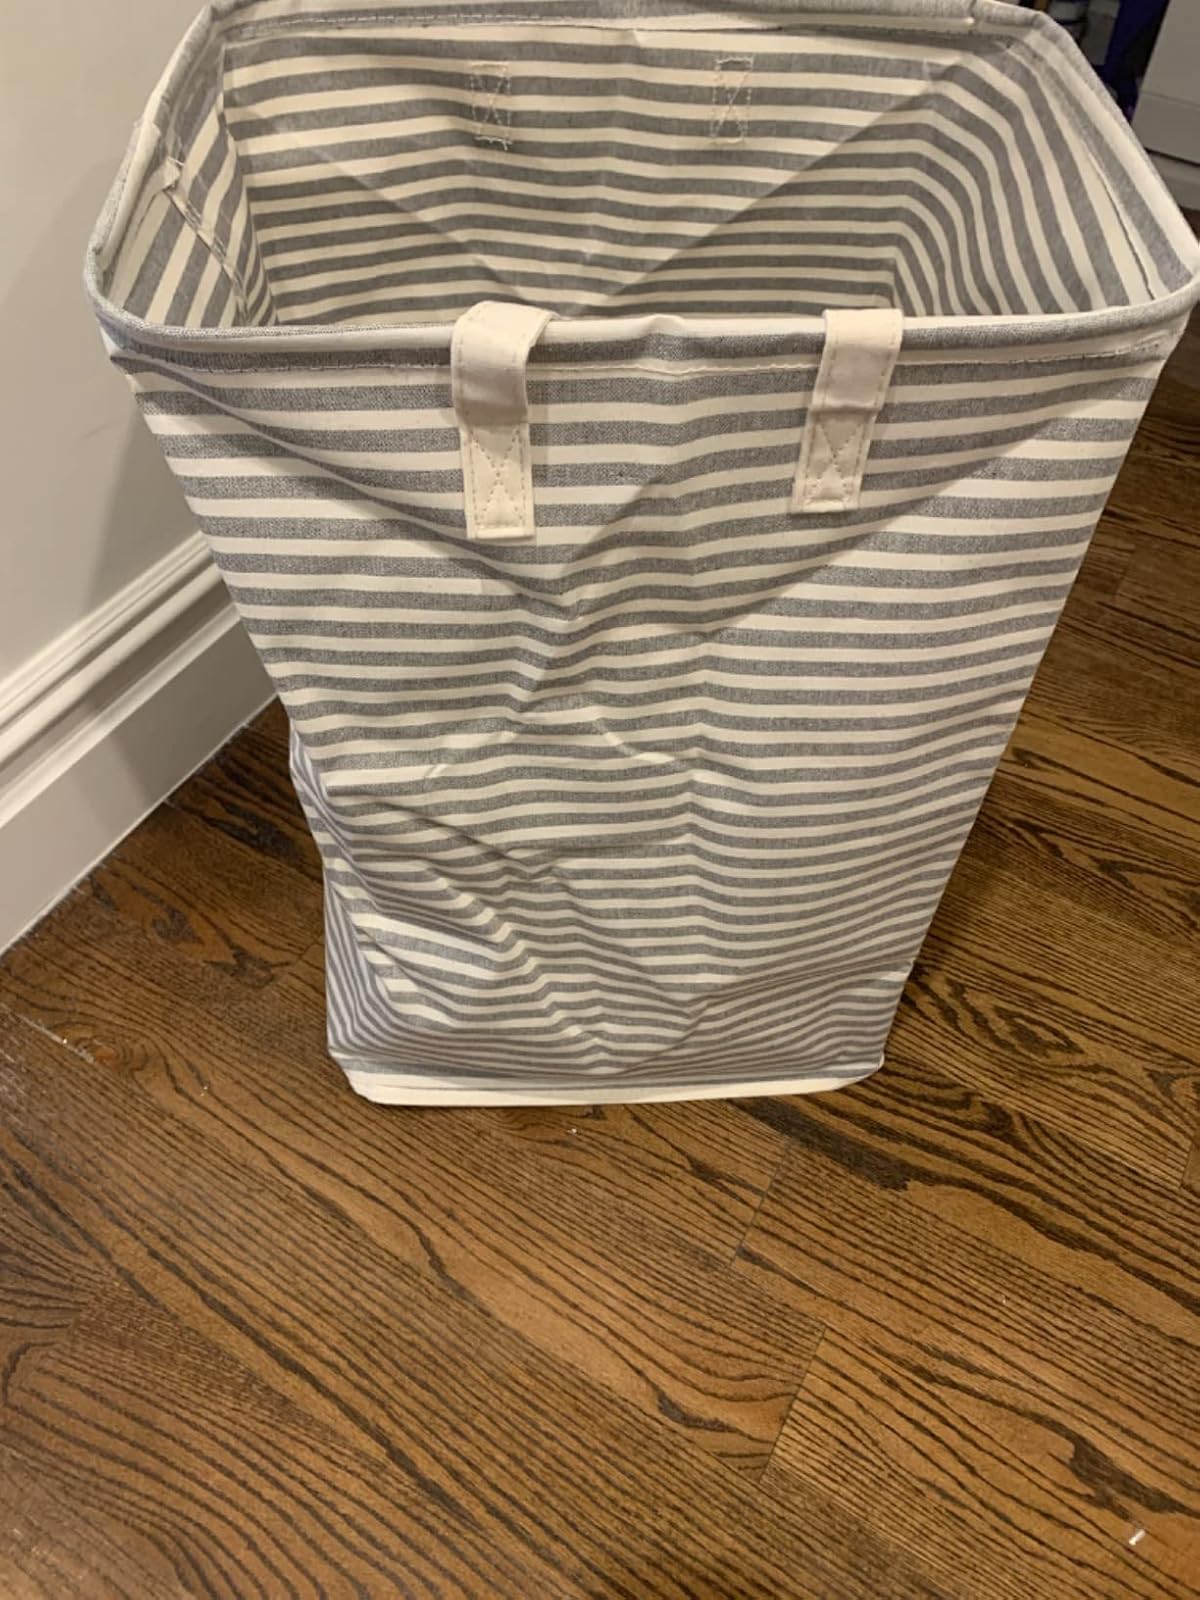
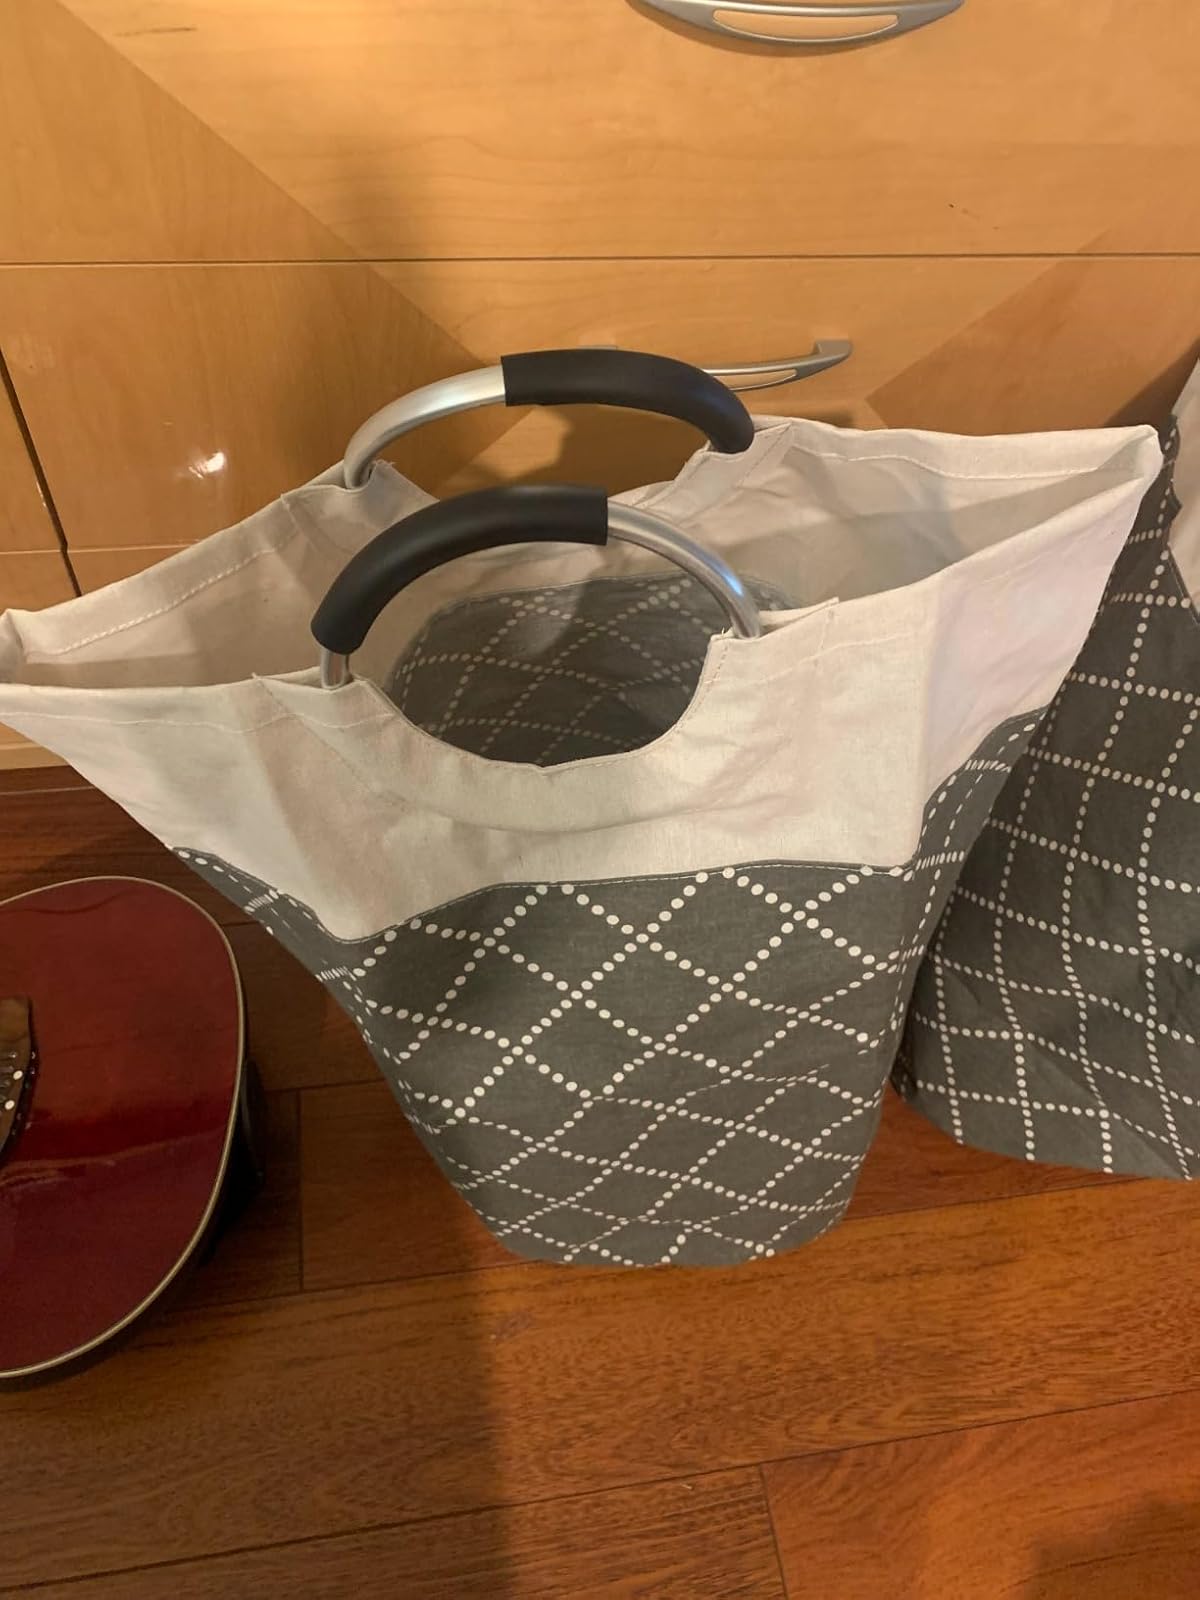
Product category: items_hamper
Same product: no